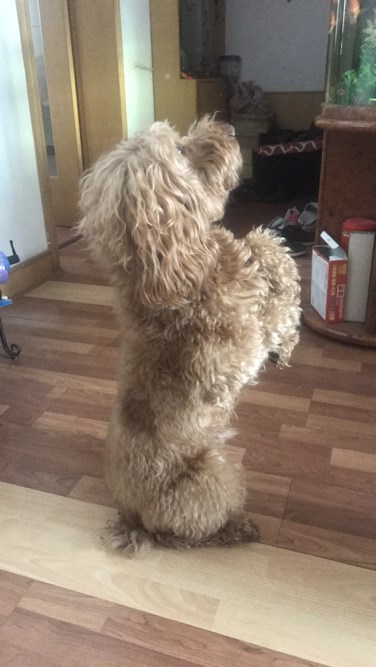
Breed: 2925-n000114-toy_poodle